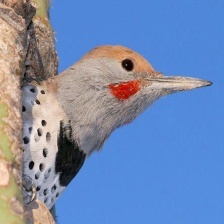
Species: GILDED FLICKER
Scientific name: COLAPTES AURATUS